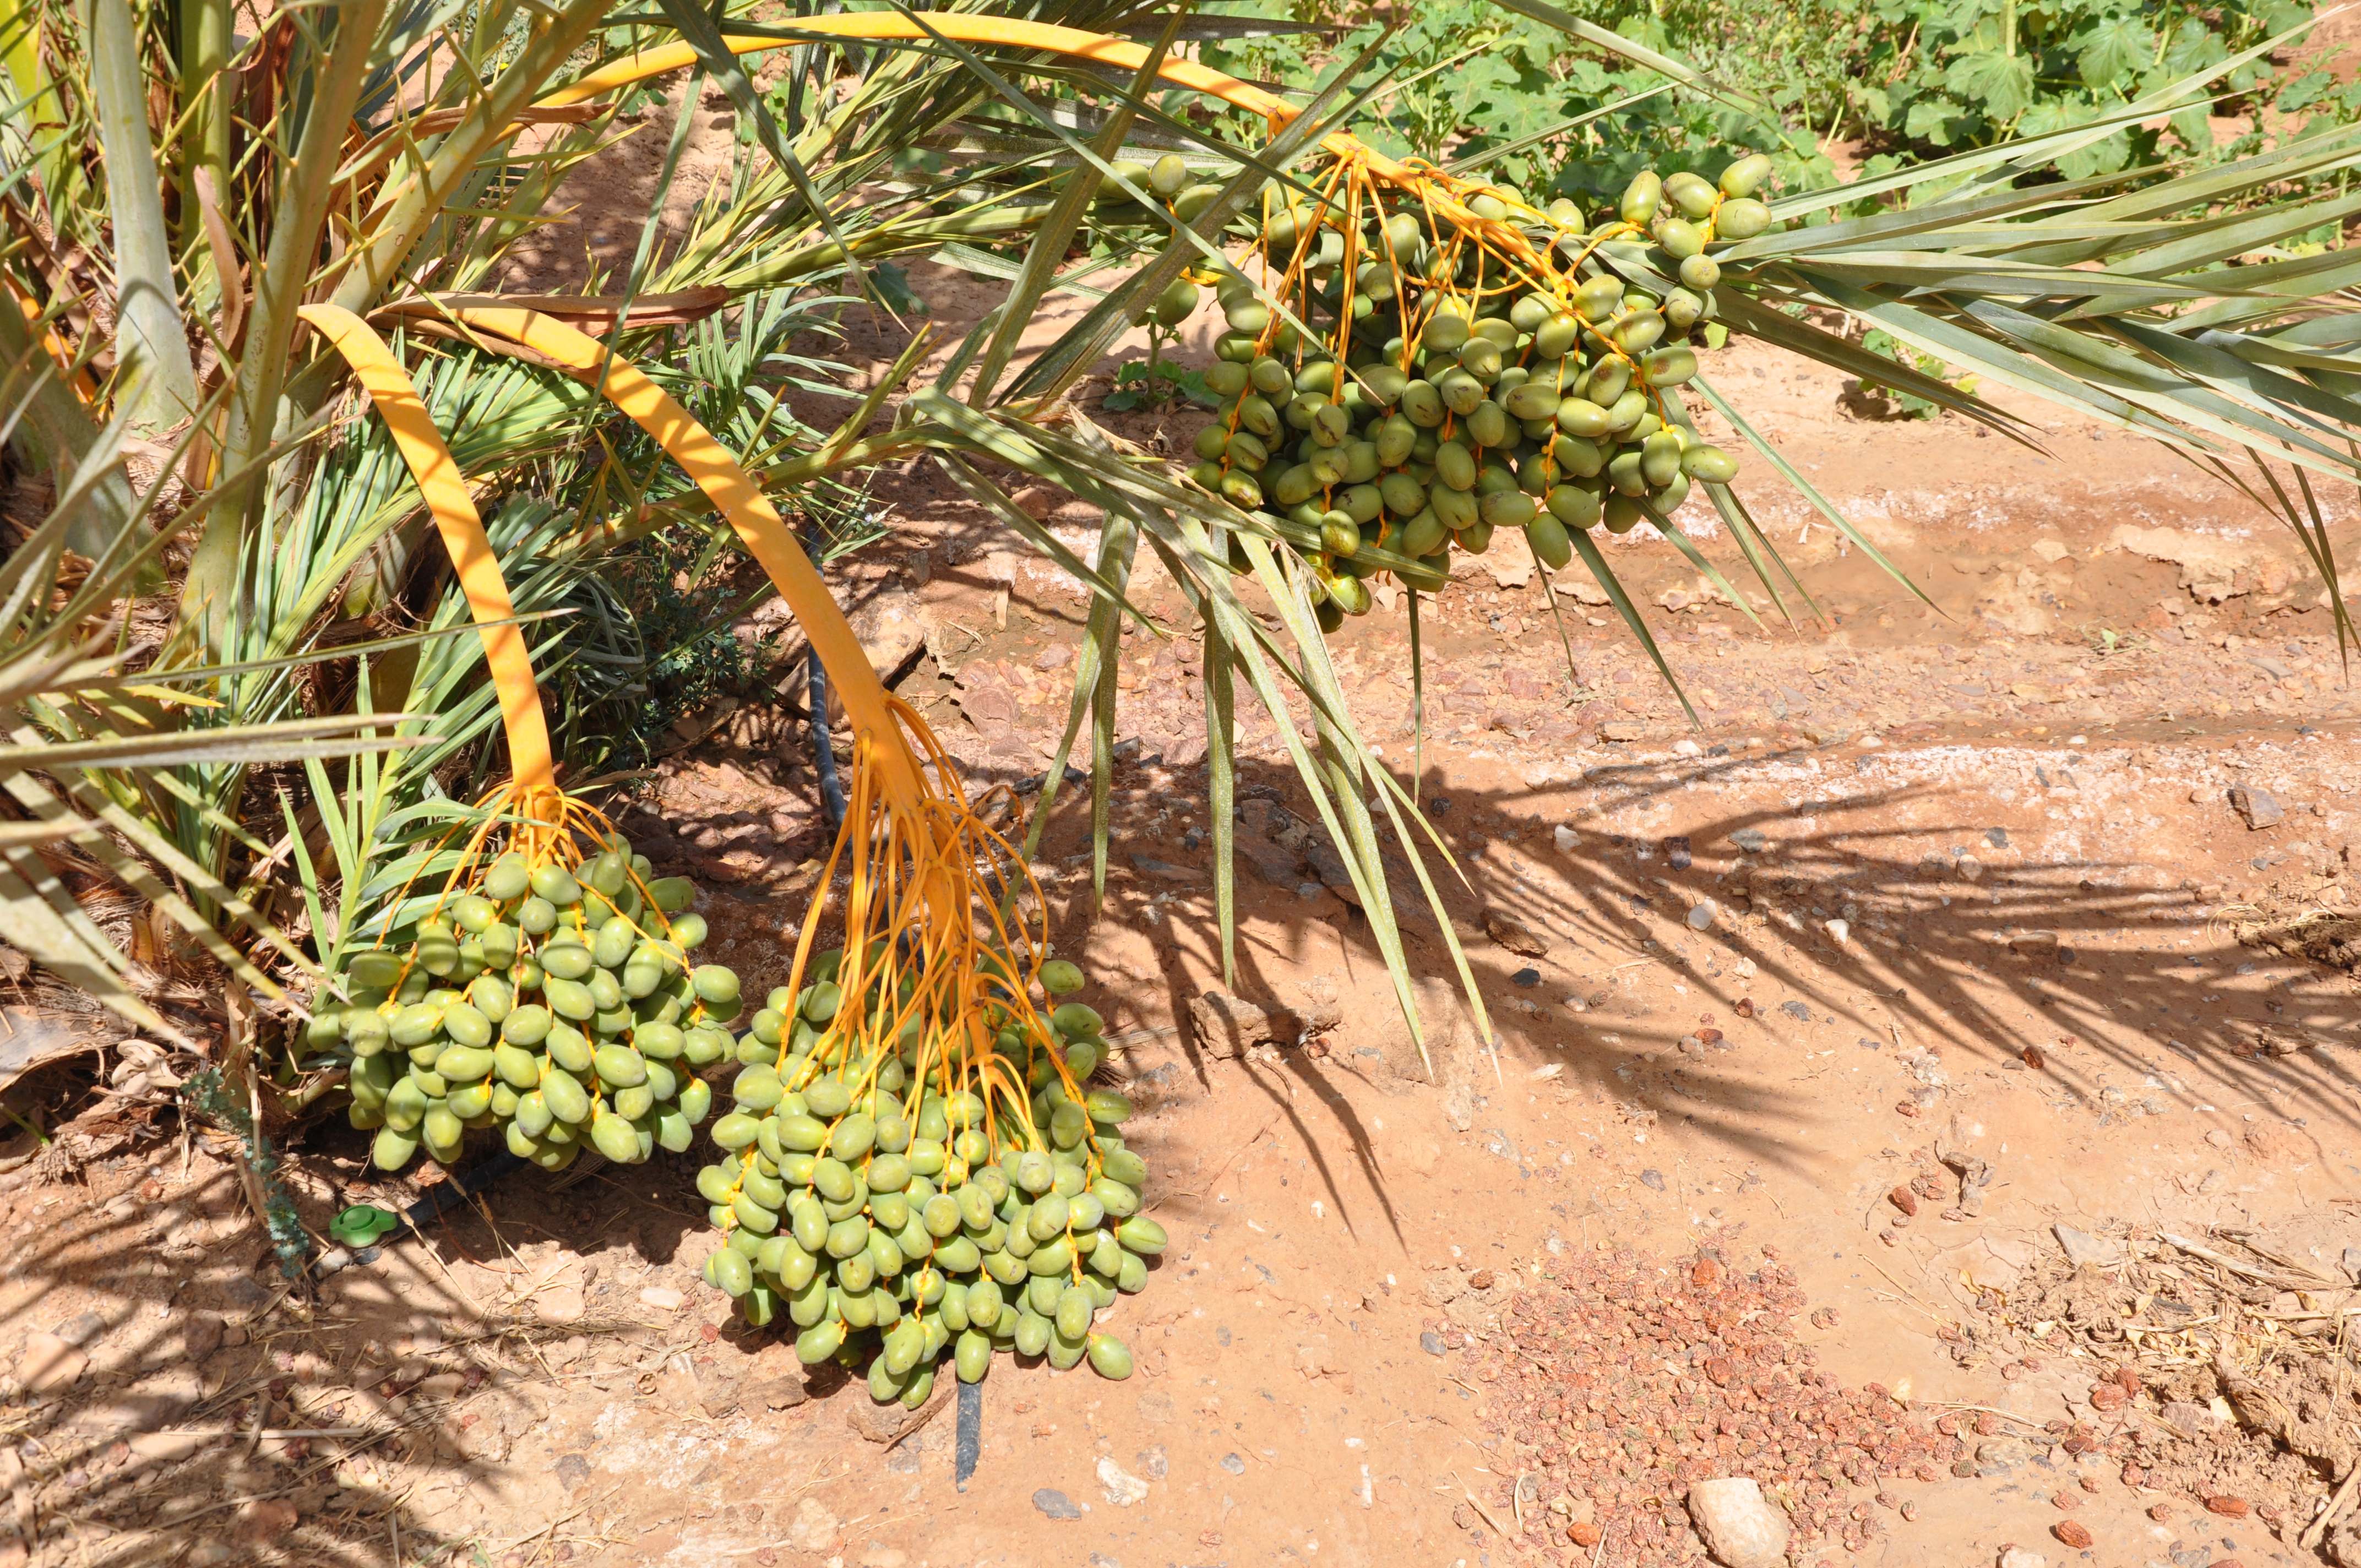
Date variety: Boumajhoul